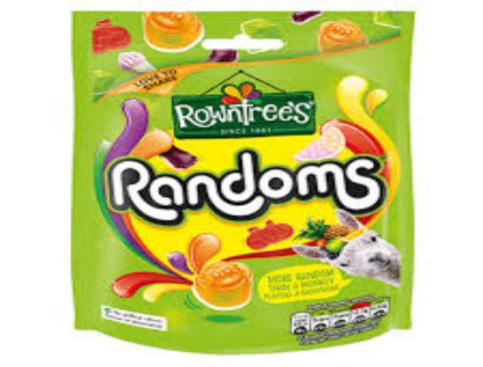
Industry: Food